Koliniasi Holani

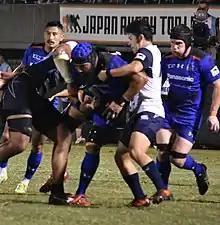
Holani Ryu Koriniasi in 2018

, born 25 October 1981, is a Tongan born, Japanese professional Rugby union player. He is the nephew of the former Japan international Nofomuli Taumoefolau